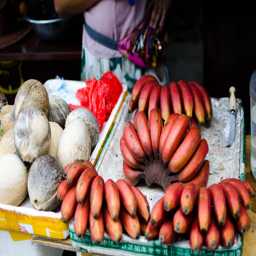
person was very excited about the many new types of banana